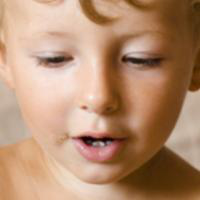
Age group: age 01-10